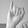
ASL letter: I